Paderborn

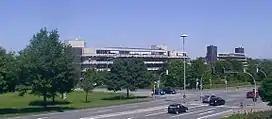
University of Paderborn

Paderborn is located at the Autobahn A 33, which connects Paderborn to the Autobahn A 2 in the north and the Autobahn A 44 in the south.